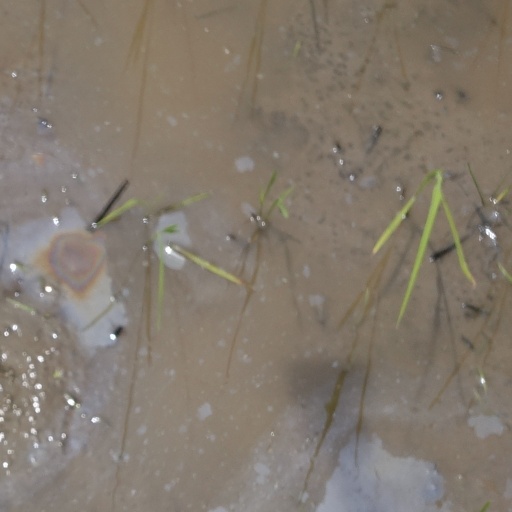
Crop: rice